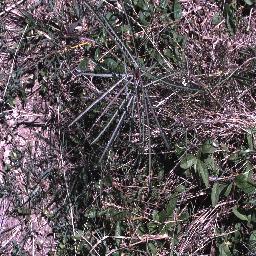
Label: parkinsonia